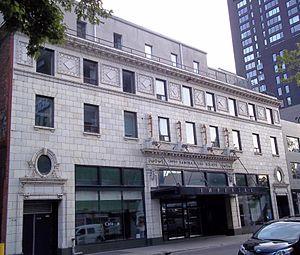
Cinéma Impérial, au 1424-1432, rue De Bleury, Montréal patrimoine-culturel.gouv.qc.ca
Cet article recense les lieux patrimoniaux de Montréal inscrit au répertoire des lieux patrimoniaux du Canada, qu'ils soient de niveau provincial, fédéral ou municipal.